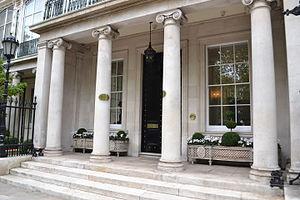
Entrée de la Dudley House au n° 100 de Park Lane, Londres. This is a photo of listed building number 1226028.
Dudley House est une hôtel particulier classé de Grade II * de 4 100 m², situé au 100, Park Lane à Mayfair, à Londres. C'est l'une des rares maisons de ville aristocratiques survivantes à Londres. Dudley House doit son nom à la famille Ward, titulaire des titres de barons Ward, vicomtes Dudley et Ward et comtes de Dudley.
Park Lane est une rue de la ville de Londres.